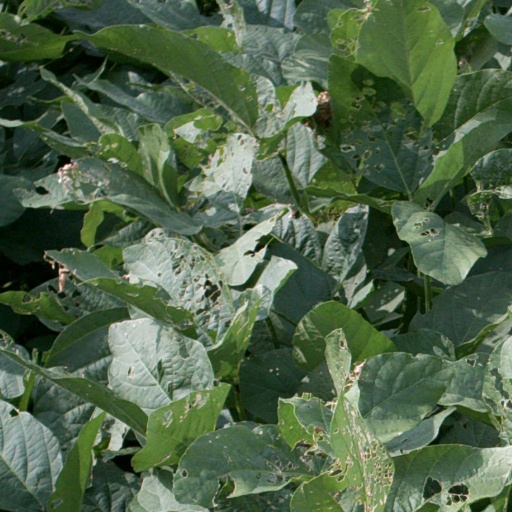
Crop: soybean